Israel Washburn

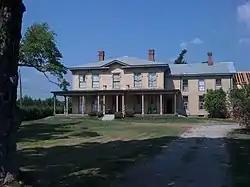
Today's Israel Washburn Homestead (also known as The Norlands) in Livermore, Maine.

Washburn moved north to Maine in 1806. He was a school teacher for a couple of years, before working in the shipbuilding industry at White's Landing on the Kennebec River.